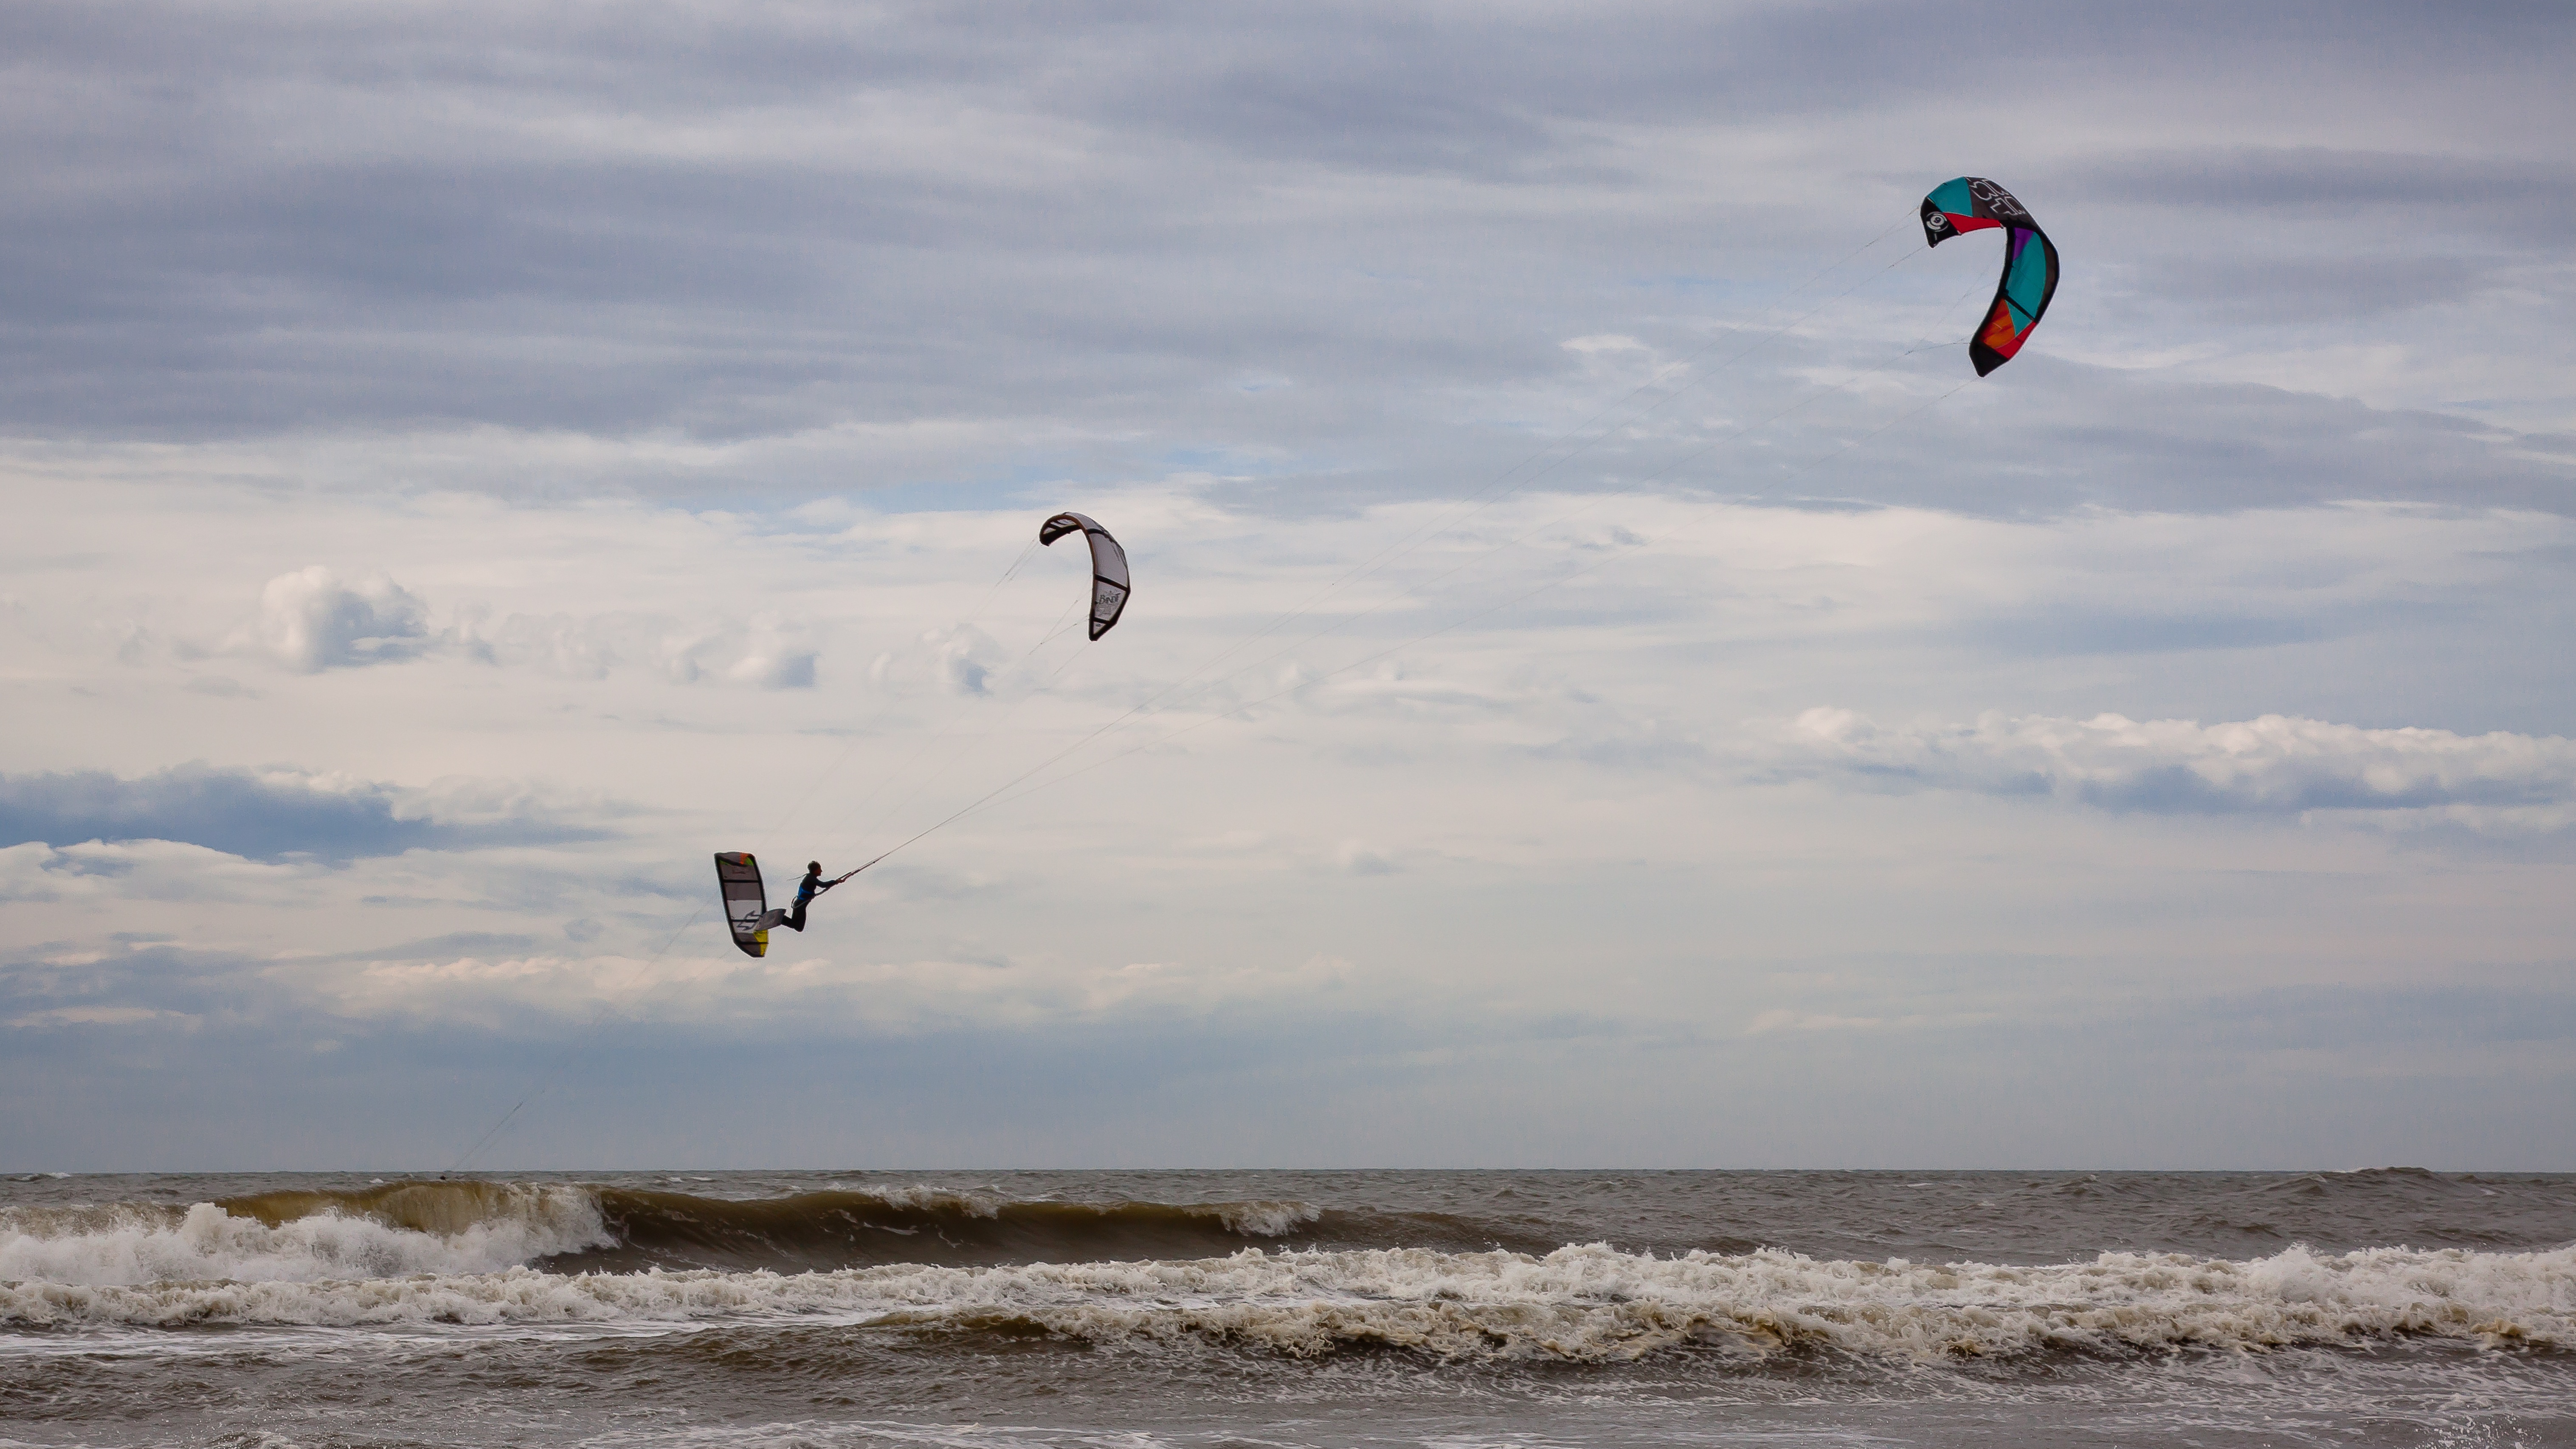
beach, sea, coast, water, ocean, sky, sunset, sport, wave, wind, summer, surf, extreme sport, toy, dunes, clouds, sports, kitesurfing, north sea, water sports, afterglow, dragons, kitesurfer, water sport, coastal protection, atmosphere of earth, windsports, wind wave, kite sports, surface water sports